Double Seven Day scuffle

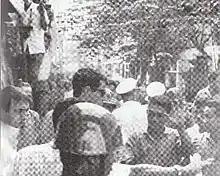
A crowded and narrow street with a lot of people in the vicinity. A tall, Caucasian man with brown hair and sunglasses stands in front of a smaller Asian man with black hair, shielding a shorter man in light shirt with a bloodied face. The smaller Asian man puts an open palm in the air to acknowledge the taller man. A steel-helmeted policeman is in the foreground and others in white caps are in the background.

The Double Seven Day Scuffle was a physical altercation on 7 July 1963, in Saigon, South Vietnam. The secret police of Ngô Đình Nhu—the brother of President Ngô Đình Diệm—attacked a group of US journalists who were covering protests held by Buddhists on the ninth anniversary of Diệm's rise to power. Peter Arnett of the Associated Press (AP) was punched on the nose, and the quarrel quickly ended after David Halberstam of "The New York Times", being much taller than Nhu's men, counterattacked and caused the secret police to retreat. Arnett and his colleague, the Pulitzer Prize-winning journalist and photographer Malcolm Browne, were later accosted by policemen at their office and taken away for questioning on suspicion of attacking policemen.